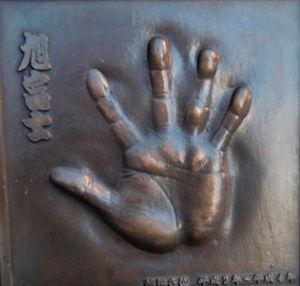
Voici la liste officielle de tous les lutteurs sumo qui ont atteint le rang de yokozuna, le plus haut rang de ce sport. D'autres yokozuna ont pu exister à des périodes antérieures, mais n'apparaissent pas dans la liste officielle commencée en 1789.